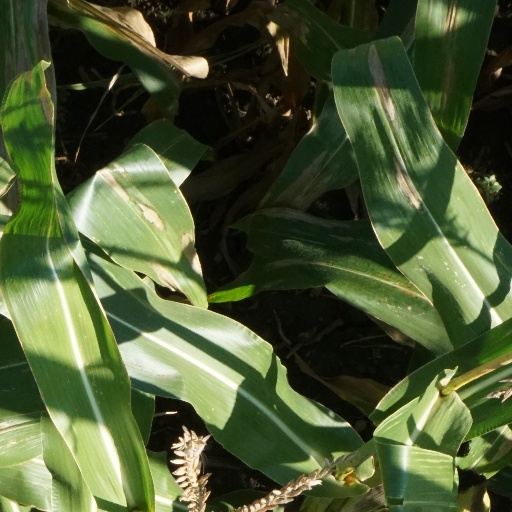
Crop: maize; corn